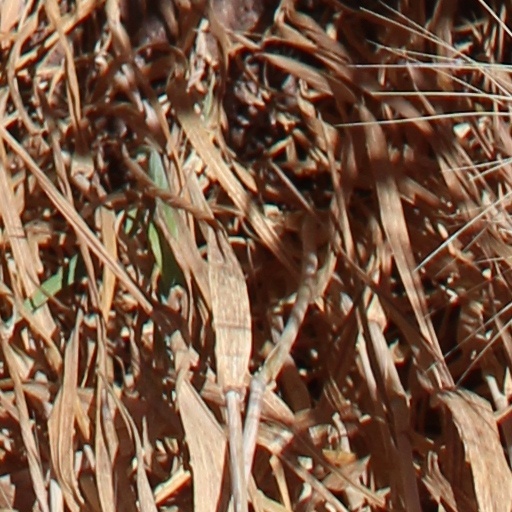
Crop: wheat